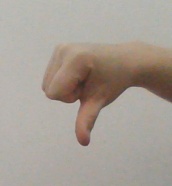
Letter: waw